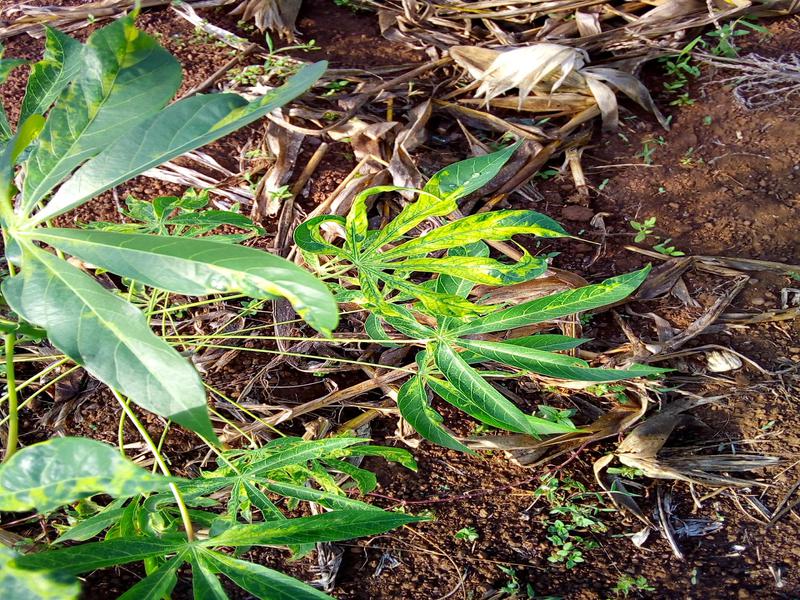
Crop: cassava
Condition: mosaic_disease